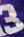
Number: 3